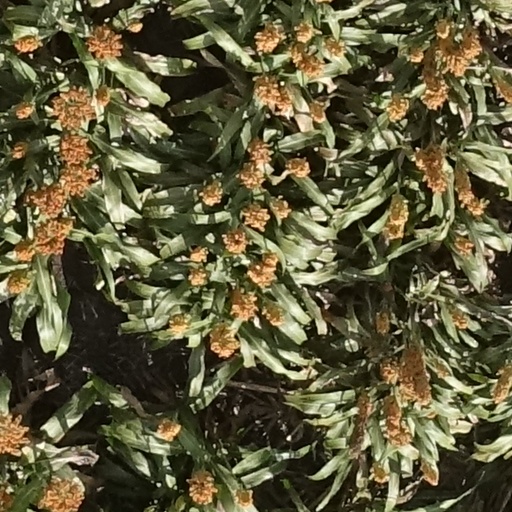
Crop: sorghum